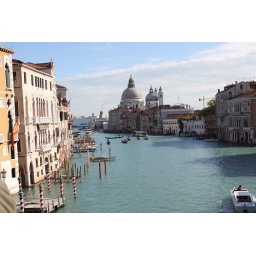
the Venice water bus drive strike was a blessing in disguise!